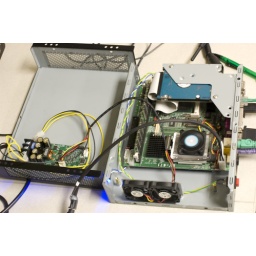
Since I have so much spare time I decided I would experiment with building a computer to put in the car.